The Tunnel under the World

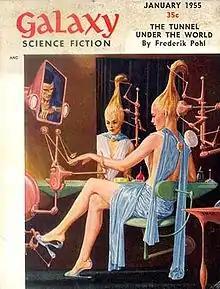
"The Tunnel under the World" was published in the January 1955 issue of "Galaxy Science Fiction".

"The Tunnel under the World" is a science fiction short story by American writer Frederik Pohl. It was first published in 1955 in "Galaxy" magazine. It has often been anthologized, most notably in "The Golden Age of Science Fiction", edited by Kingsley Amis (1981).